Coronation Chair

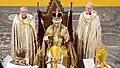
The Coronation Chair at the Coronation of Charles III and Camilla in 2023

Other chairs are used by the monarch (and consort) for different parts of the coronation ceremony. Chairs of Estate for the sovereign and consort are placed on the south side of the sanctuary: these are used during the first part of the service, prior to the sovereign's anointing and crowning with St Edward's Crown. Later, for the enthronement (and the homage which follows it), the monarch is seated not in the Coronation Chair, but in a separate Throne on a dais positioned in the middle of the crossing. On occasions when the wife of a king—a queen consort—is crowned, a similar throne is provided for her so that she can be seated next to the king but at a lower level.